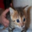
Label: cat